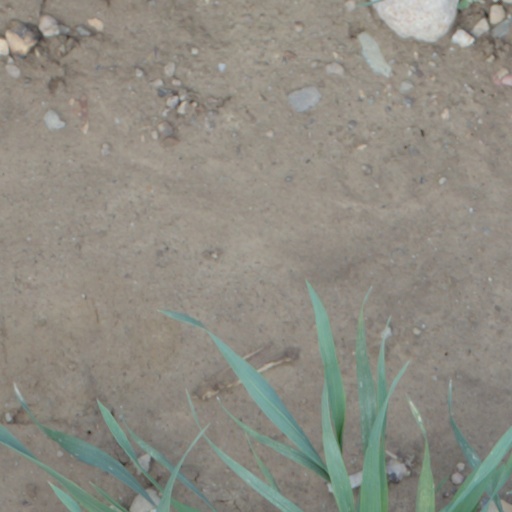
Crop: wheat